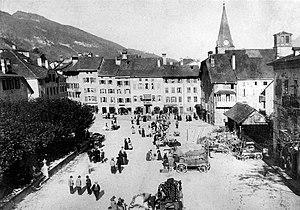
Place centrale de Monthey (Suisse) dans les années 1890.
Monthey est une commune suisse du canton du Valais, située dans le Chablais, au pied des dents du Midi. La ville est le chef-lieu du district de Monthey et se trouve à l'entrée de la vallée du Rhône. En 2018, la ville compte 17 785 habitants, ce qui en fait la troisième commune du canton en termes de population après Sion et Martigny. Monthey est surtout connue pour son carnaval, l'un des plus grands de Suisse romande, et son site chimique qui abrite divers entreprises internationales. Elle bénéficie également de sa proximité avec les Portes du Soleil, dans le val d'Illiez.